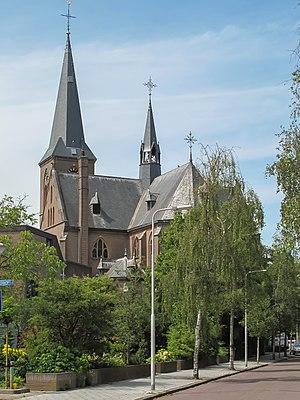
Velsen est une commune néerlandaise dans la province de la Hollande-Septentrionale. Elle est traversée par le canal de la Mer du Nord.
Driehuis est un village de la province de Hollande-Septentrionale aux Pays-Bas. Il fait partie de la commune de Velsen.